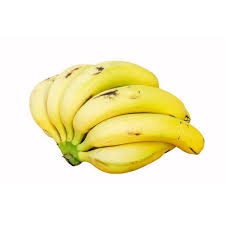
Label: banana